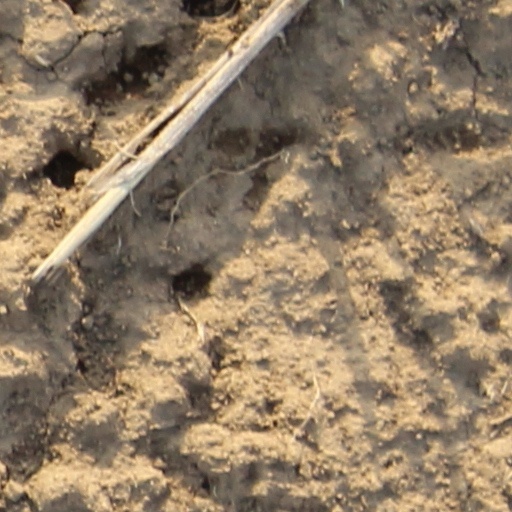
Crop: wheat